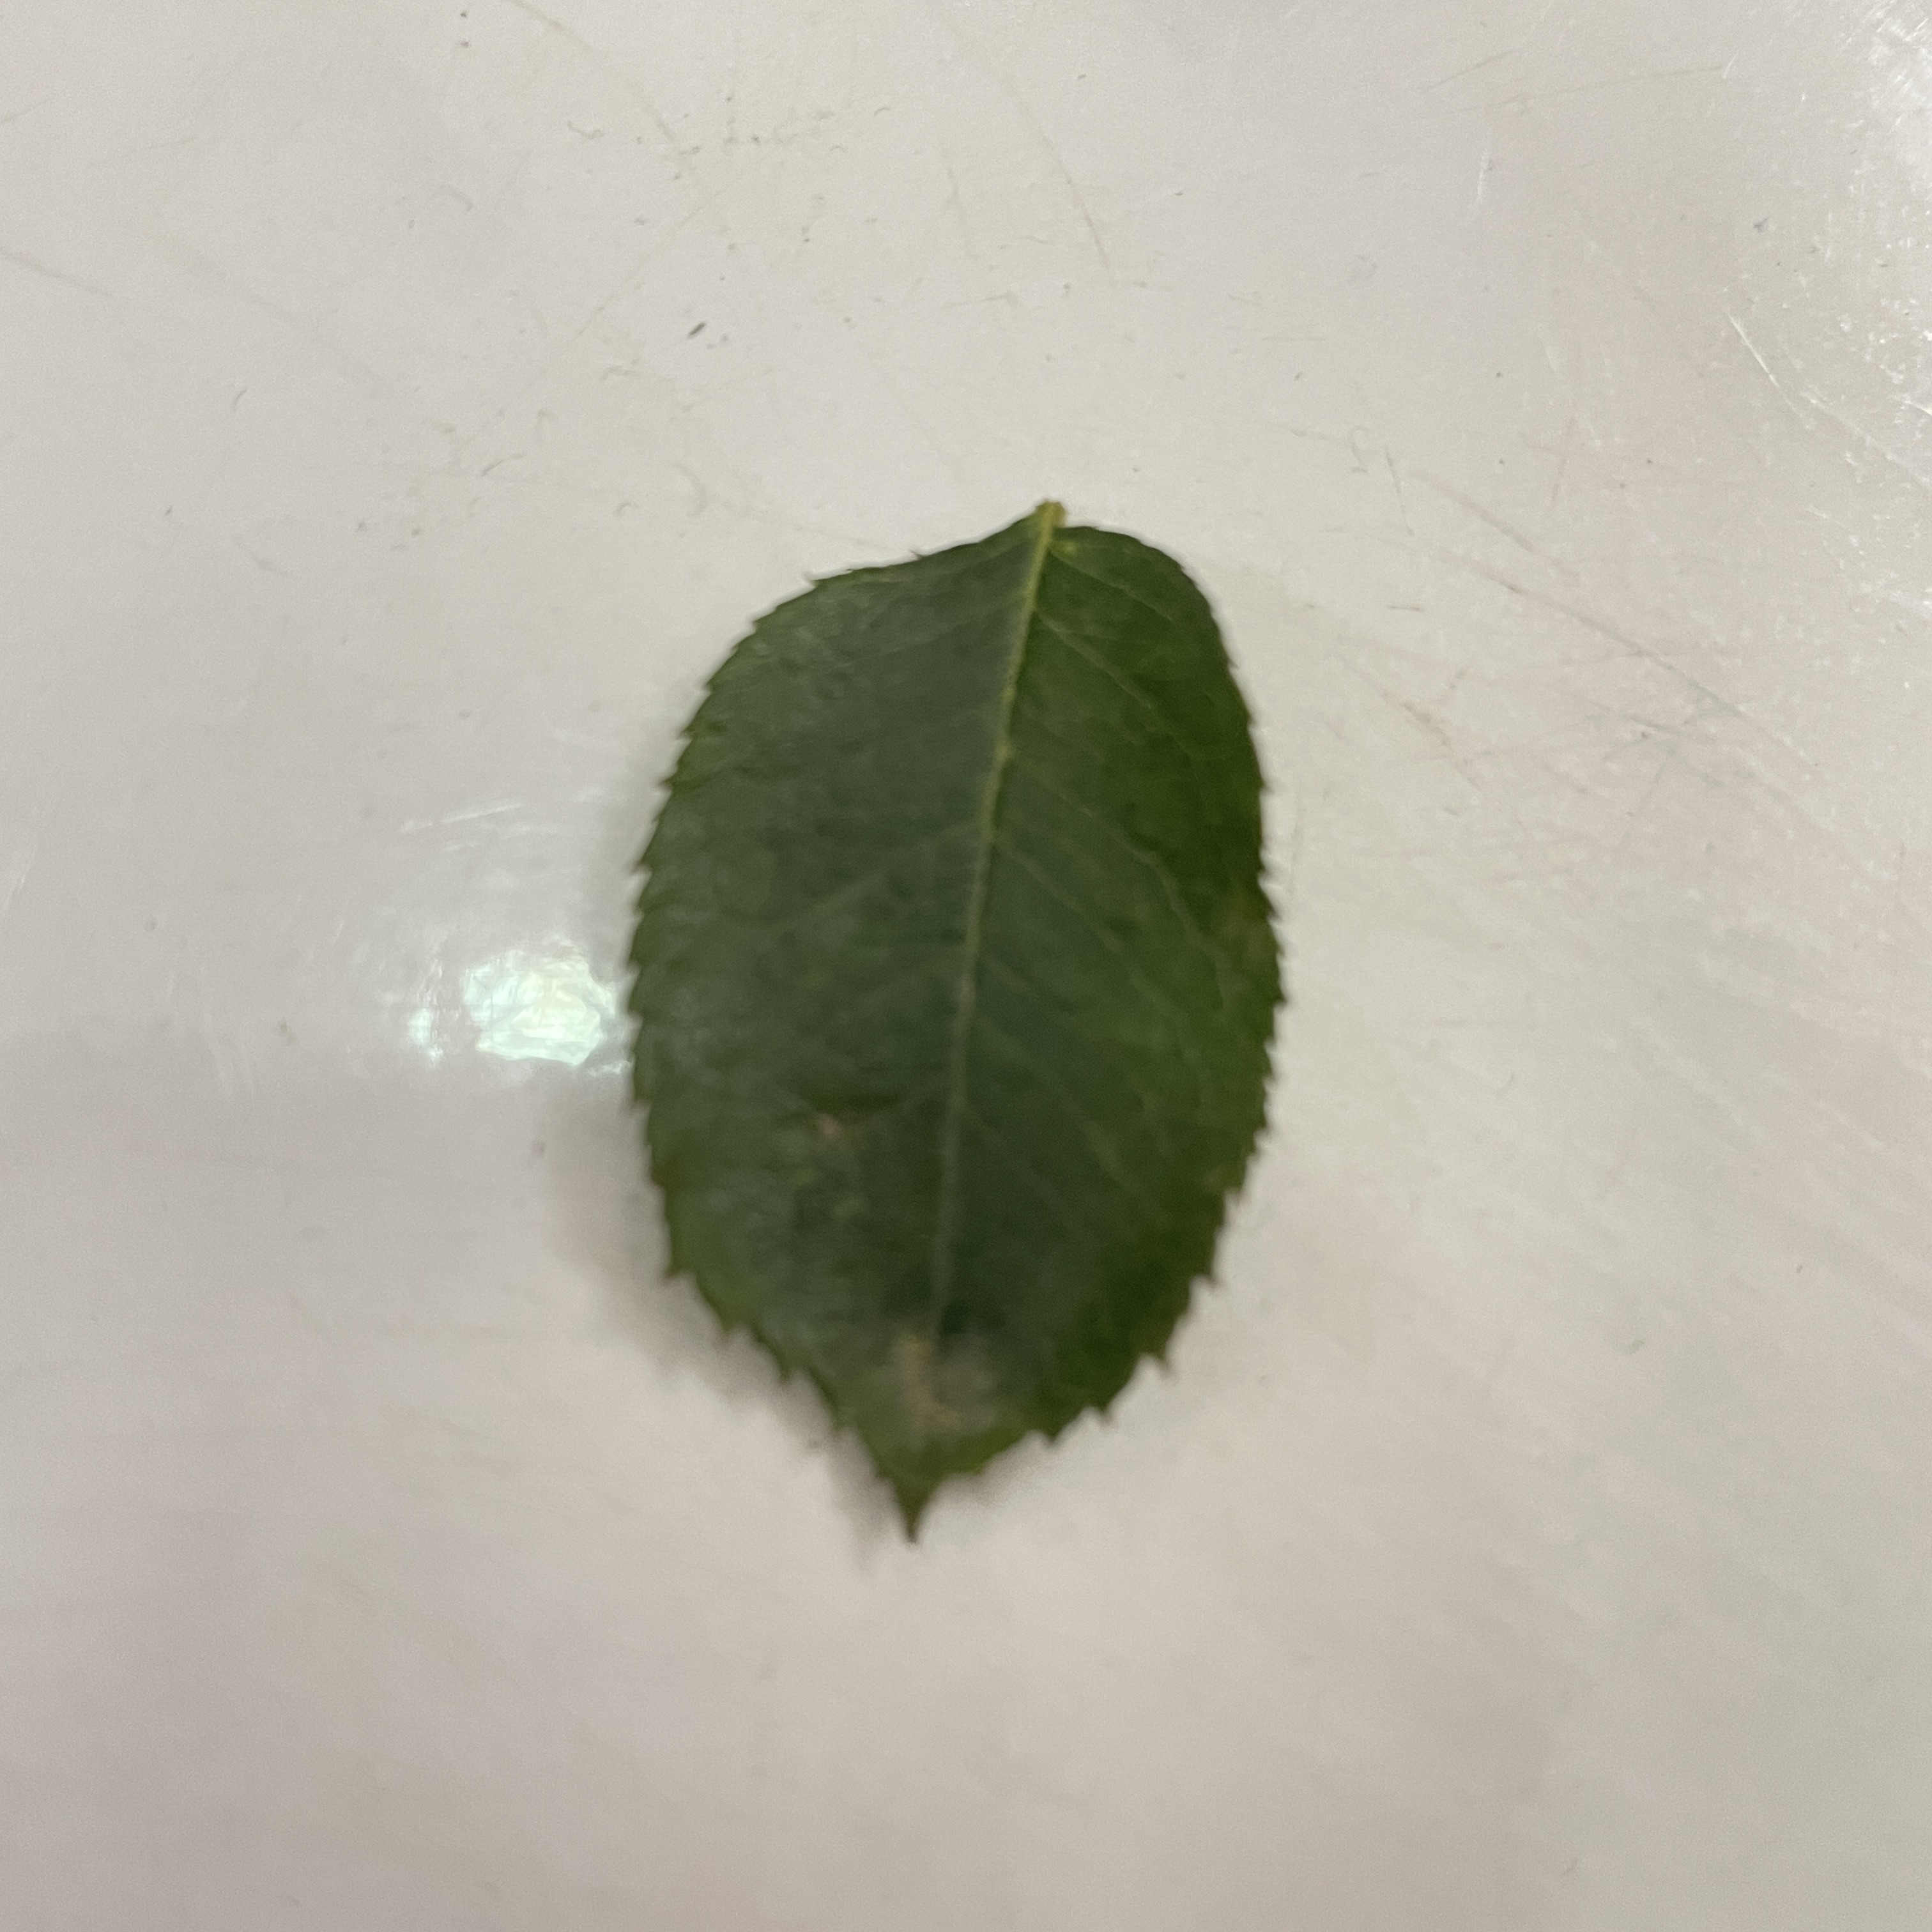
Label: Healthy Leaf